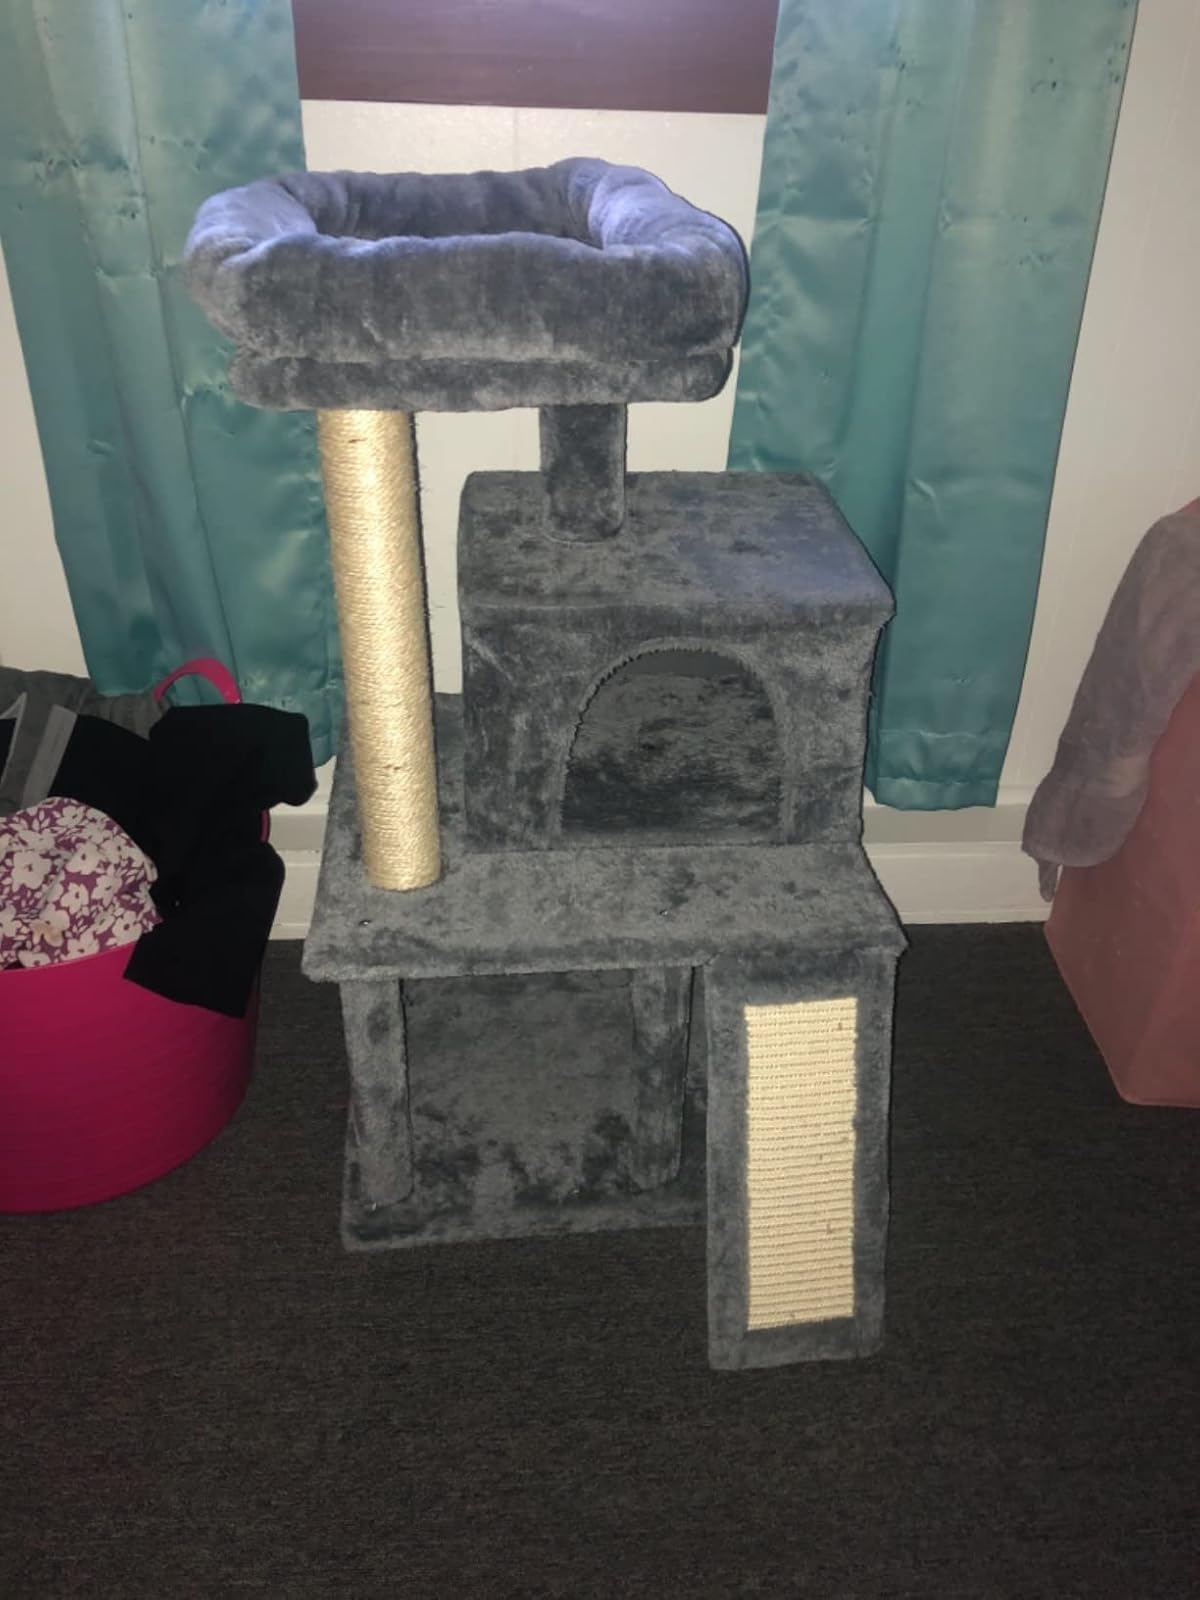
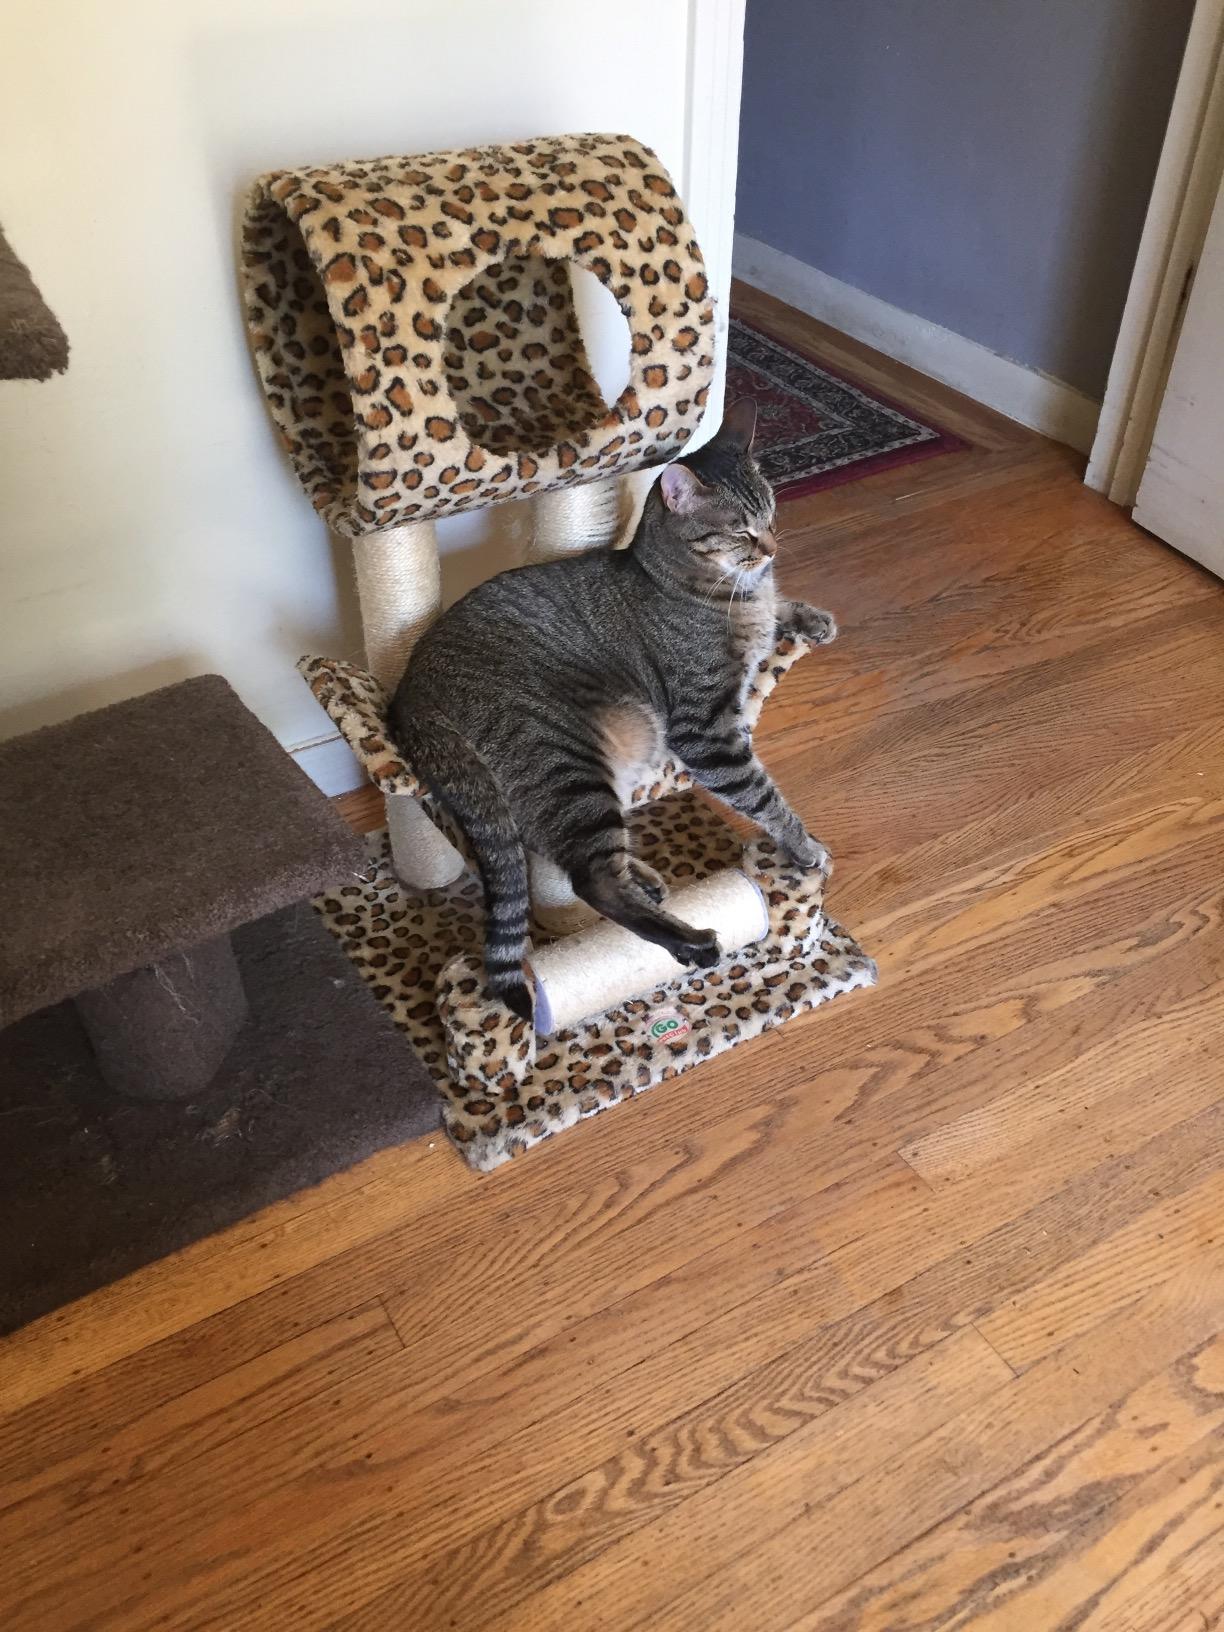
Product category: items_cat tree
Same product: no